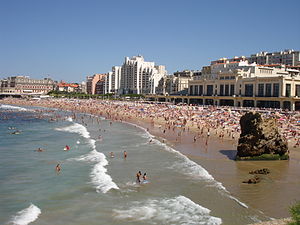
Biarritz
Stranden og kasinoet i Biarritz
Stranden og kasinoet i Biarritz
Biarritz er en by i det sydvestlige Frankrig. Den ligger ud til Biscayabugten i departementet Pyrénées-Atlantiques. Byen er en mondæn turistby, der blandt andet er populær blandt surfere